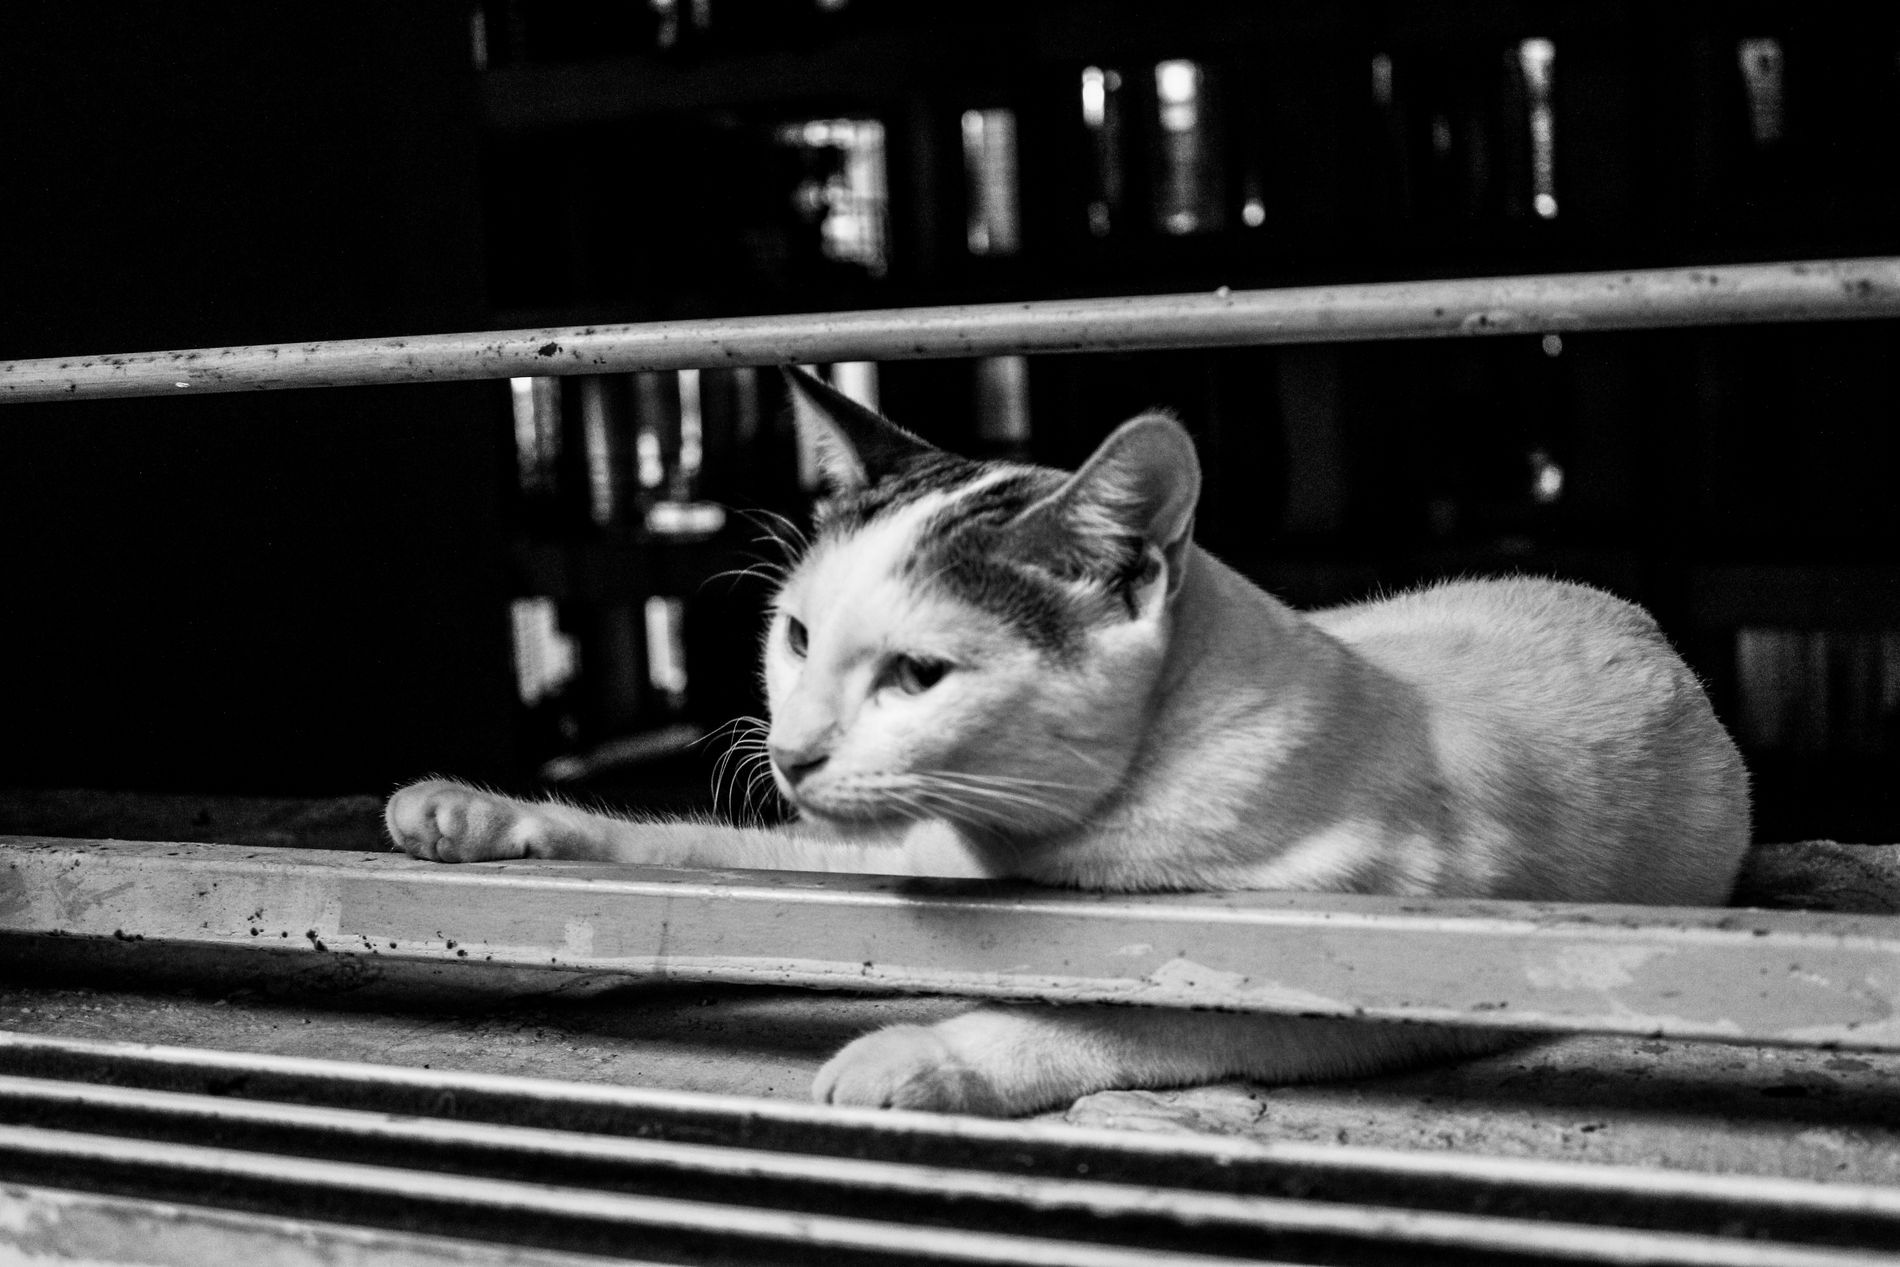
Relaxing Cat Time
This is a black and white photograph of a cat resting between metal bars , The cat appears relaxed and lonly , lying down with one paw stretched forward. , The background is dark ,
The main subject of the photograph is a cat lying ,The photo  Angle is taken from eye-level or slightly lower than the cat,The photo is in black and white There’s a strong light shining on the cat, making it stand out clearly.The picture is black and white. There are no colors at all, only different shades of gray , The Style of The photo looks like a real, natural moment which make the mood feels peaceful and a lonely.
Labels: Animal, Cat, Mammal, Pet, Abyssinian, Siamese, Manx, Kitten, Dark background, metal bars
Camera: Canon Canon EOS 1500D
Lens: EF-S18-55mm f/3.5-5.6 IS II, Canon EF-S 18-55mm f/3.5-5.6 IS II
Aperture: F4
Exposure: 1/20 sec
ISO: 2000
Focal length: 27.0 mm